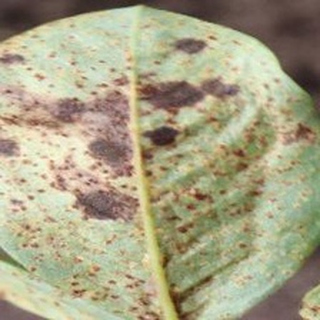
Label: groundnut_rust